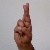
The image shows a hand gesture representing the letter 'R' in Indian Sign Language.